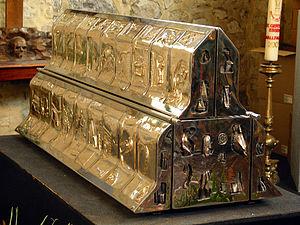
Nivelles (Belgique), nouvelle châsse de Sainte-Gertrude dans laquelle ont été enchassés des fragments de l'ancienne châsse détruite lors des bombardements de 1940.
Le tour Sainte-Gertrude est une fête processionnelle et folklorique annuelle organisée dans la ville belge de Nivelles en province du Brabant wallon.